Mark V tank

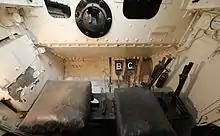
The driving and forward gunner position of "Ol'Faithful"

The Mk V made its combat debut during the Battle of Hamel on 4 July 1918. Sixty Mark Vs successfully supported Australian troops in an action that repaired the Australians' confidence in tanks, which had been badly damaged at Bullecourt. Thereafter Mk Vs were used in eight major actions before the end of the war.